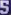
Number: 5